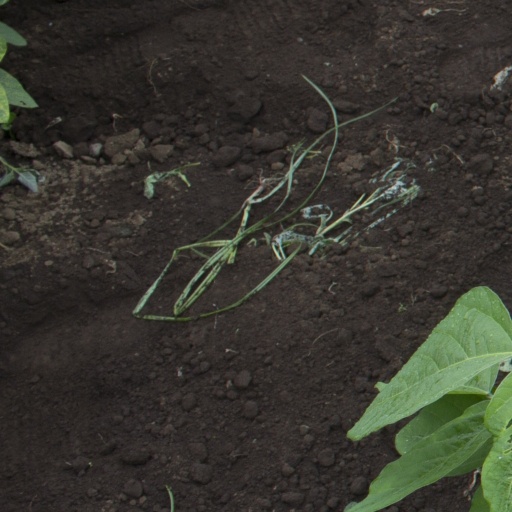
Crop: soybean